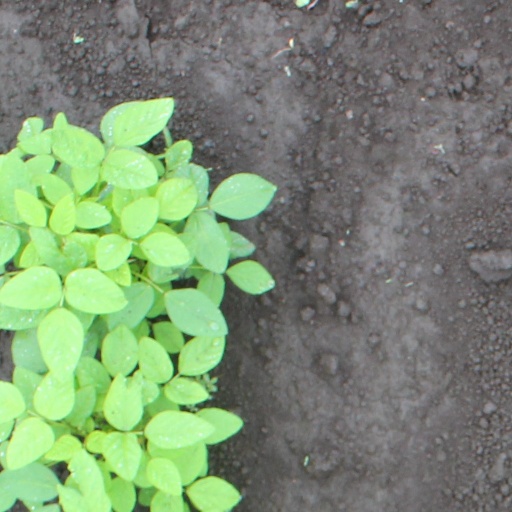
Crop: soybean